Optical tweezers

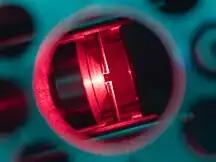
A photograph of a nanoparticle (diameter 103 nm) trapped by an optical tweezer. The nanoparticle can be seen as the tiny bright spot in the middle. For additional control two copper electrodes are placed above and below the particle.

Optical tweezers (originally called single-beam gradient force trap) are scientific instruments that use a highly focused laser beam to hold and move microscopic and sub-microscopic objects like atoms, nanoparticles and droplets, in a manner similar to tweezers. If the object is held in air or vacuum without additional support, it can be called optical levitation.